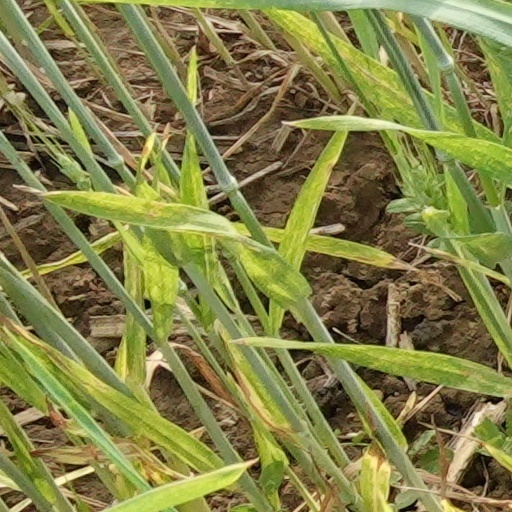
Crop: wheat